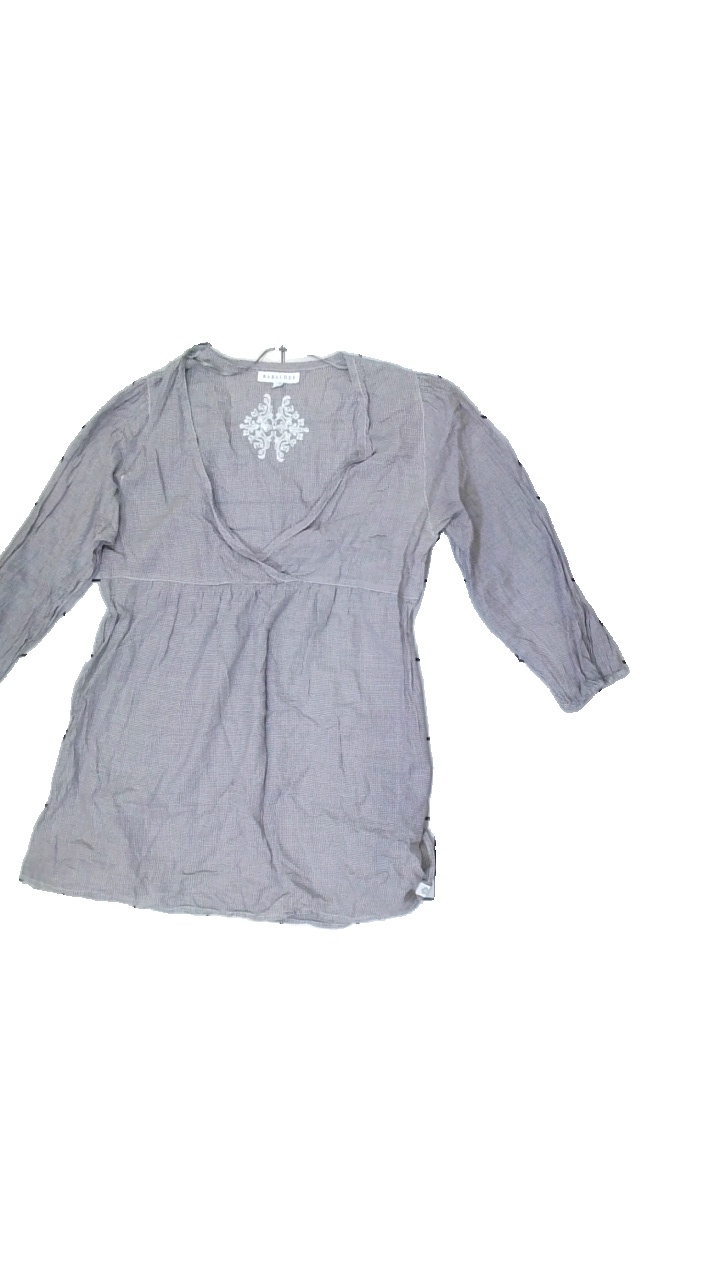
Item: Blouse (Ladies)
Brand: Rabalder
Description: Checkered blouse with emroidery
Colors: Grey
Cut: Regular, V-collar
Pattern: Checkered print
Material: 100% Cotton
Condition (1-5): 5
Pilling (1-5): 5
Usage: Reuse
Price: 50-100